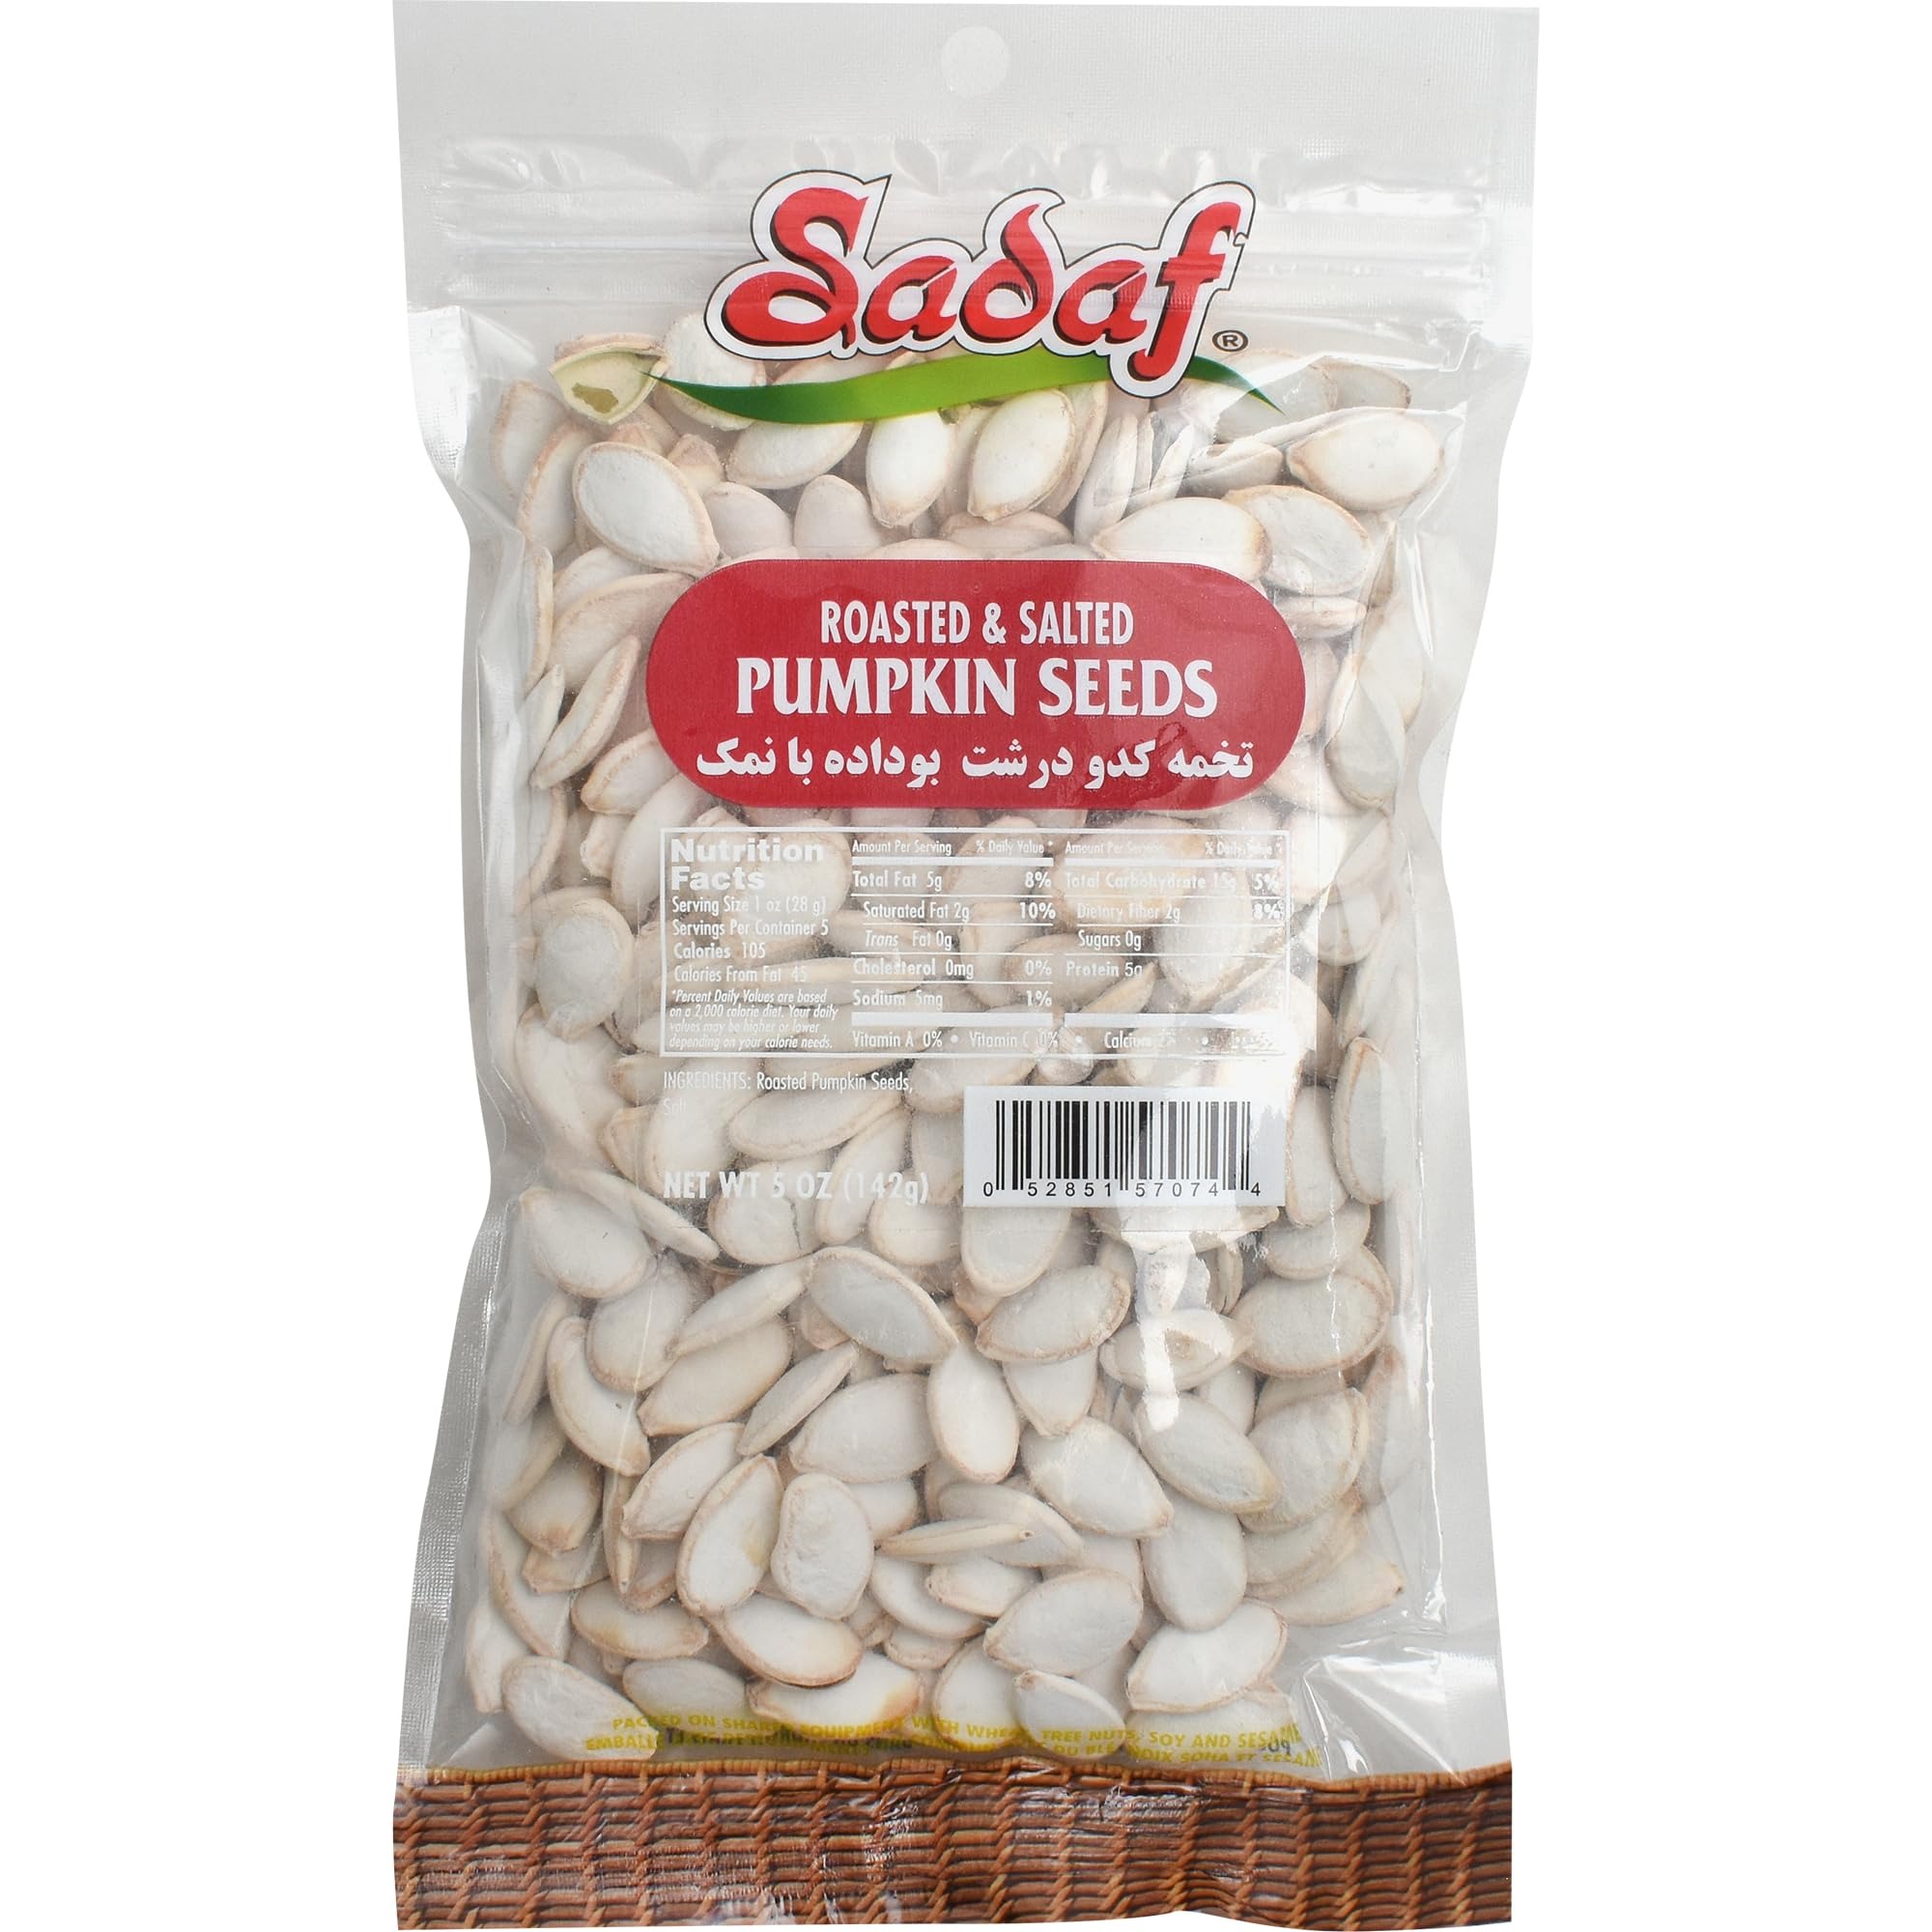
Item Name: Sadaf Pumpkin Seeds Roasted & Salted - Pumpkin Seeds for Cooking and Snacking - Roasted Pepitas - Semillas de Calabaza - Vegetarian - 5 Oz Resealable Bag
Bullet Point 1: VERSATILE: Sadaf's Pumpkin Seeds are roasted and salted, making them the perfect addition to your snack rotation. Perfect for on-the-go snacking or as a versatile ingredient in salads, granola, and trail mixes. Ideal to add a extra boost of flavor and nutrition to your culinary creations.
Bullet Point 2: CRUNCHY & DELICIOUS: Our pumpkin seeds are perfect for those who are looking for a tasty and healthy snack. Indulge in the satisfying crunch and nutty flavor that adds excitement to your snacking experience, adding deep and complexity to your favorite recipes.
Bullet Point 3: HEALTHY: Enjoy the pure and natural taste of Sadaf Pumpkin Seeds. Not only are they packed with protein and healthy fats, but they are also a great source of vitamins and minerals. The perfect addition to your pantry
Bullet Point 4: PACKAGE: Packaged in a resealable bag for your comfort, providing long-lasting freshness and easy storage, ensuring you can enjoy its flavor and benefits for longer.
Bullet Point 5: ALLERGEN: Packed on shared equipment with wheat, tree nuts, soy and sesame.
Value: 5.0
Unit: Ounce

Price: 11.41